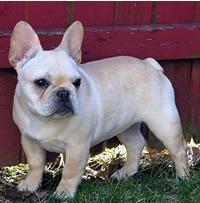
French_bulldog